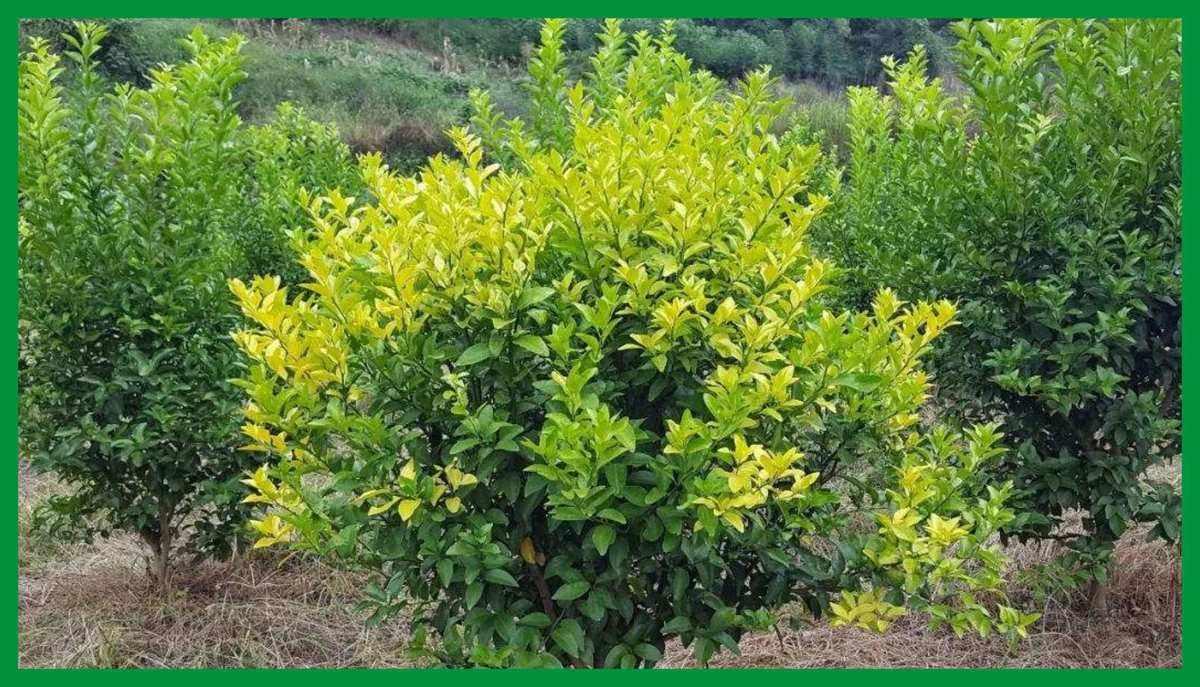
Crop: unknown
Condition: citrus_greening_disease